Severin Worm-Petersen

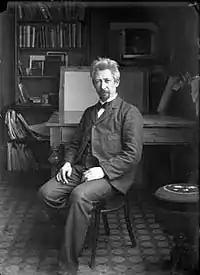

He learned photography in 1876, at age 19, as an apprentice to John Lindegaard (1830–1889). In 1877 he started his own studio for portrait photography. In 1881 he photographed the unveiling of Brynjulf Bergslien's monument to Henrik Wergeland.